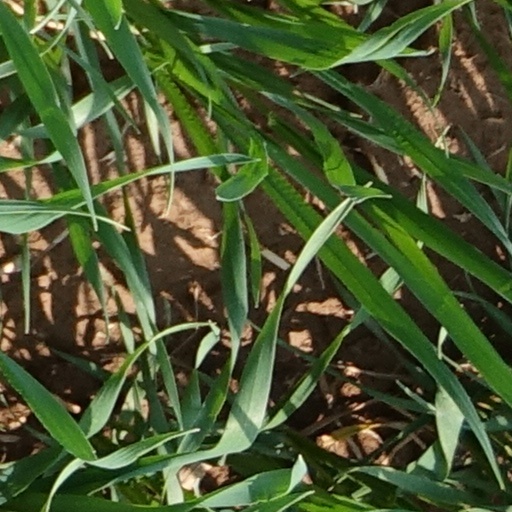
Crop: wheat